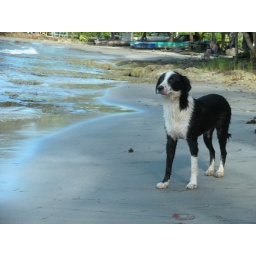
This puppy swam in the ocean and loved every minute of it!